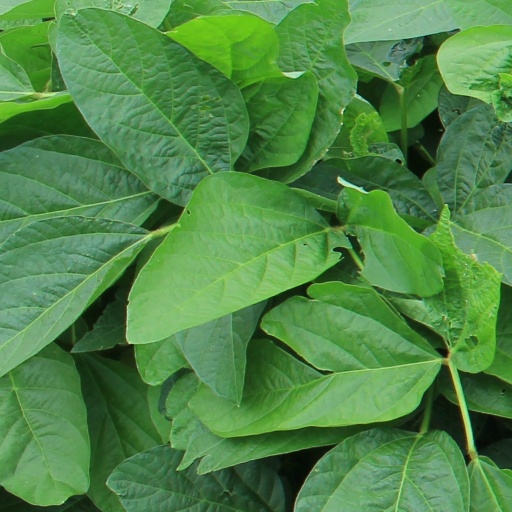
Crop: soybean